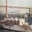
Label: ship